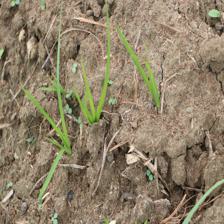
Label: Grass